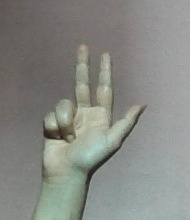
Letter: al